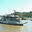
Label: ship